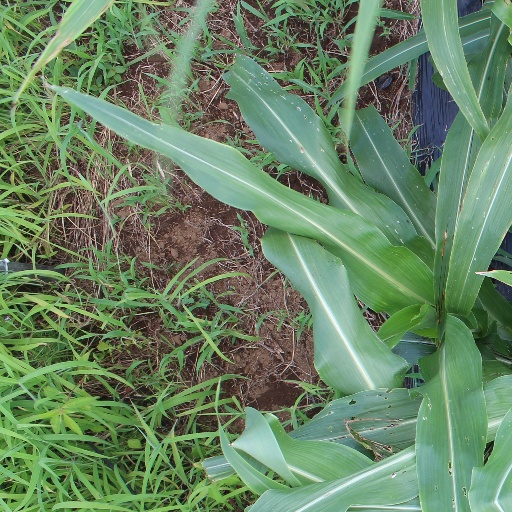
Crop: sorghum